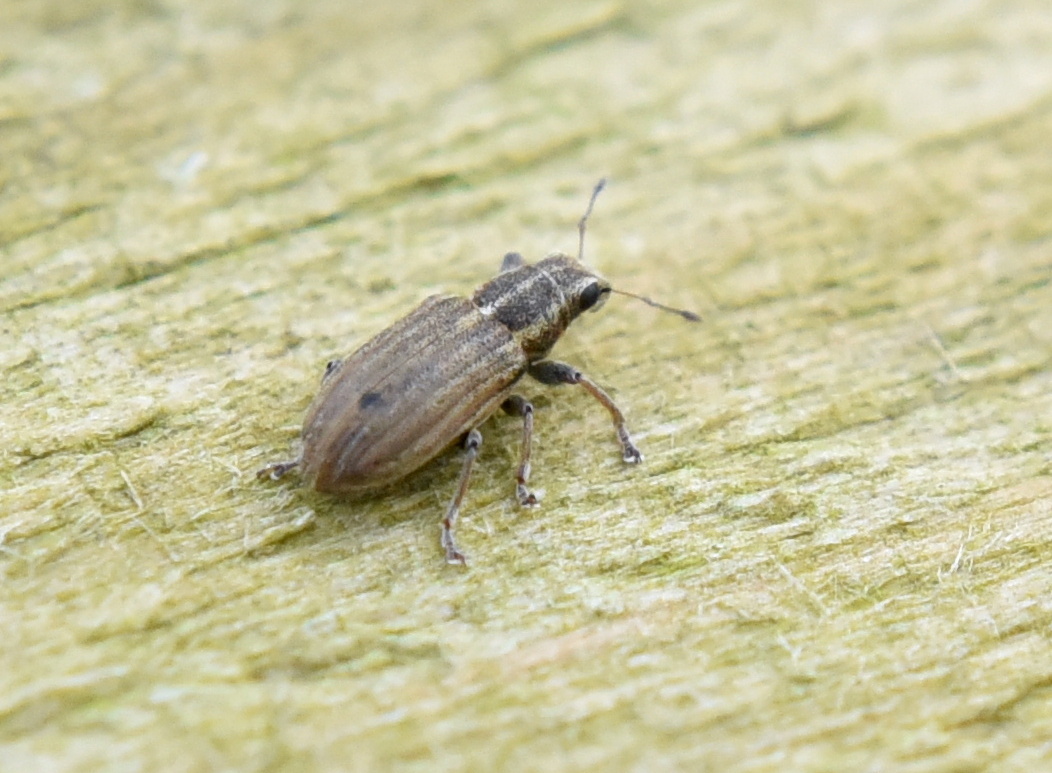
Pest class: pea_leaf_weevil